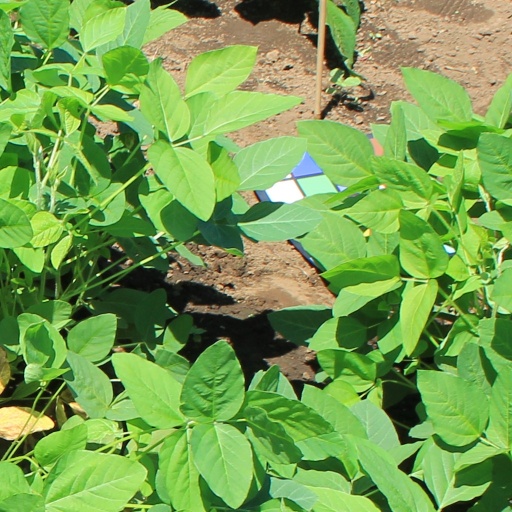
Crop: soybean